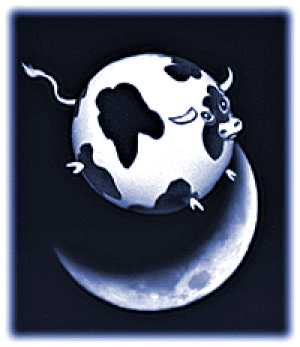
La vache sphérique est une métaphore pour désigner les modèles scientifiques qui simplifient fortement la réalité.